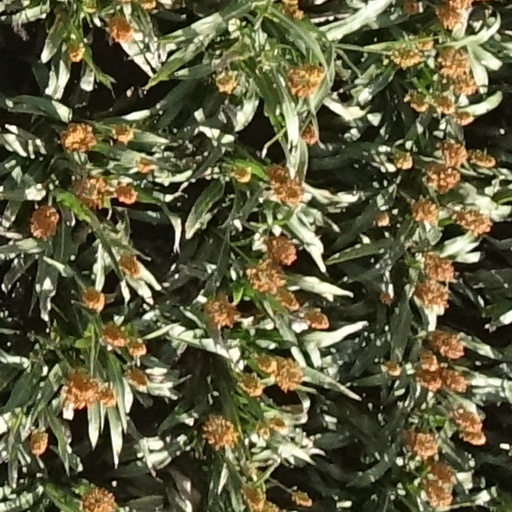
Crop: sorghum